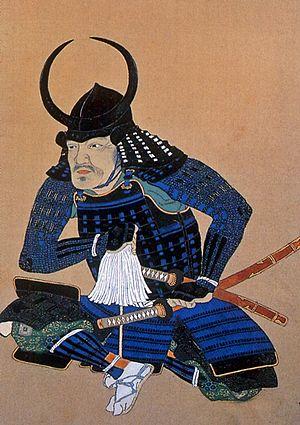
Mori Tomonobu était un bushô de l'époque Azuchi Momoyama jusqu'à l'ère Edo. Il était un vassal de Kuroda Nagamasa et se faisait couramment appeler « Tahee » ou « Tahyôe ».